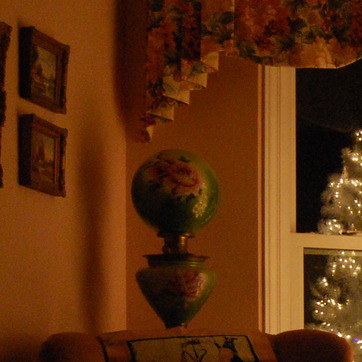
Material: glass